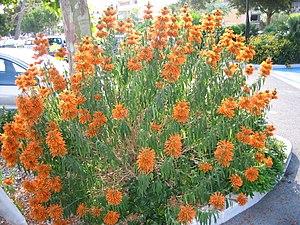
Queue de lion, Leonotis leonurus (famille des Lamiaceae), port de Bormes-les-Mimosas - La Favière
Leonotis est un genre de plantes dicotylédones de la famille des Lamiaceae, sous-famille des Lamioideae, originaire des régions tropicales et subtropicales d'Afrique subsaharienne, de Madagascar et du sous-continent indien, qui comprend une dizaine d'espèces acceptées.